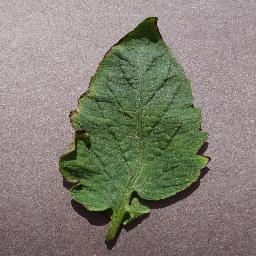
Label: Tomato___Target_Spot